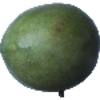
Label: mango